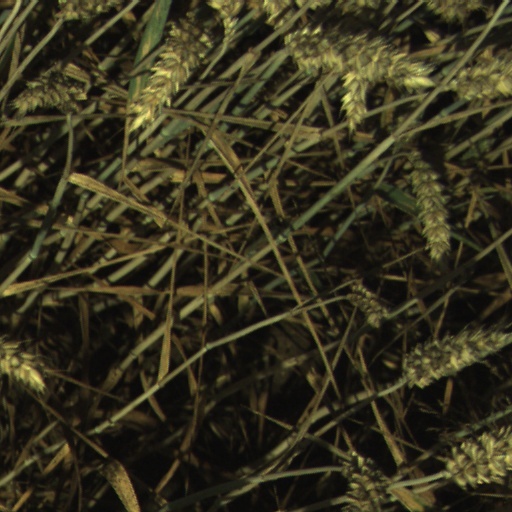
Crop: wheat